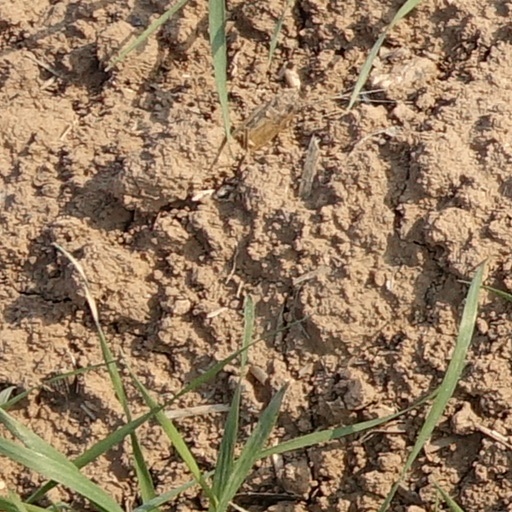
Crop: wheat